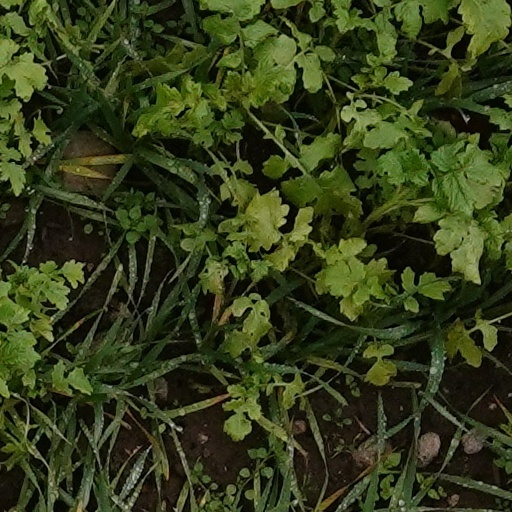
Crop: wheat